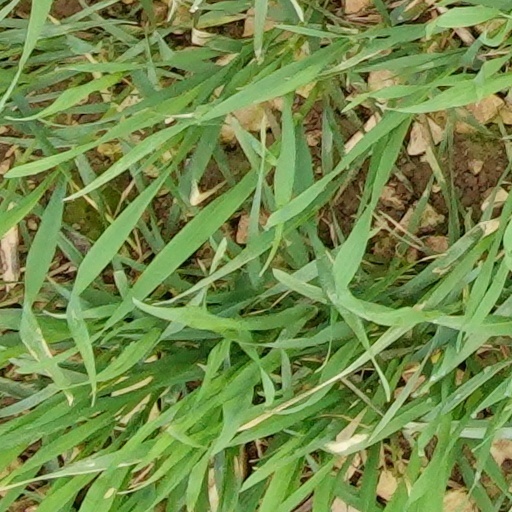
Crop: wheat